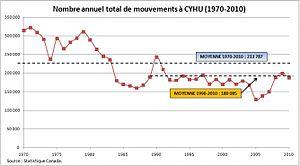
Nombre annuel de mouvements enregistrés à l'aéroport de St-Hubert de 1970 à 2010.
L'aéroport de Saint-Hubert est un aéroport situé à Longueuil où l'on trouve aujourd'hui plusieurs écoles de pilotage privé, des compagnies aériennes de 3ᵉ niveau, l'école nationale d'aérotechnique et l'Agence spatiale canadienne.